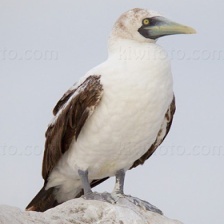
Species: MASKED BOOBY
Scientific name: SULA DACTYLATRA